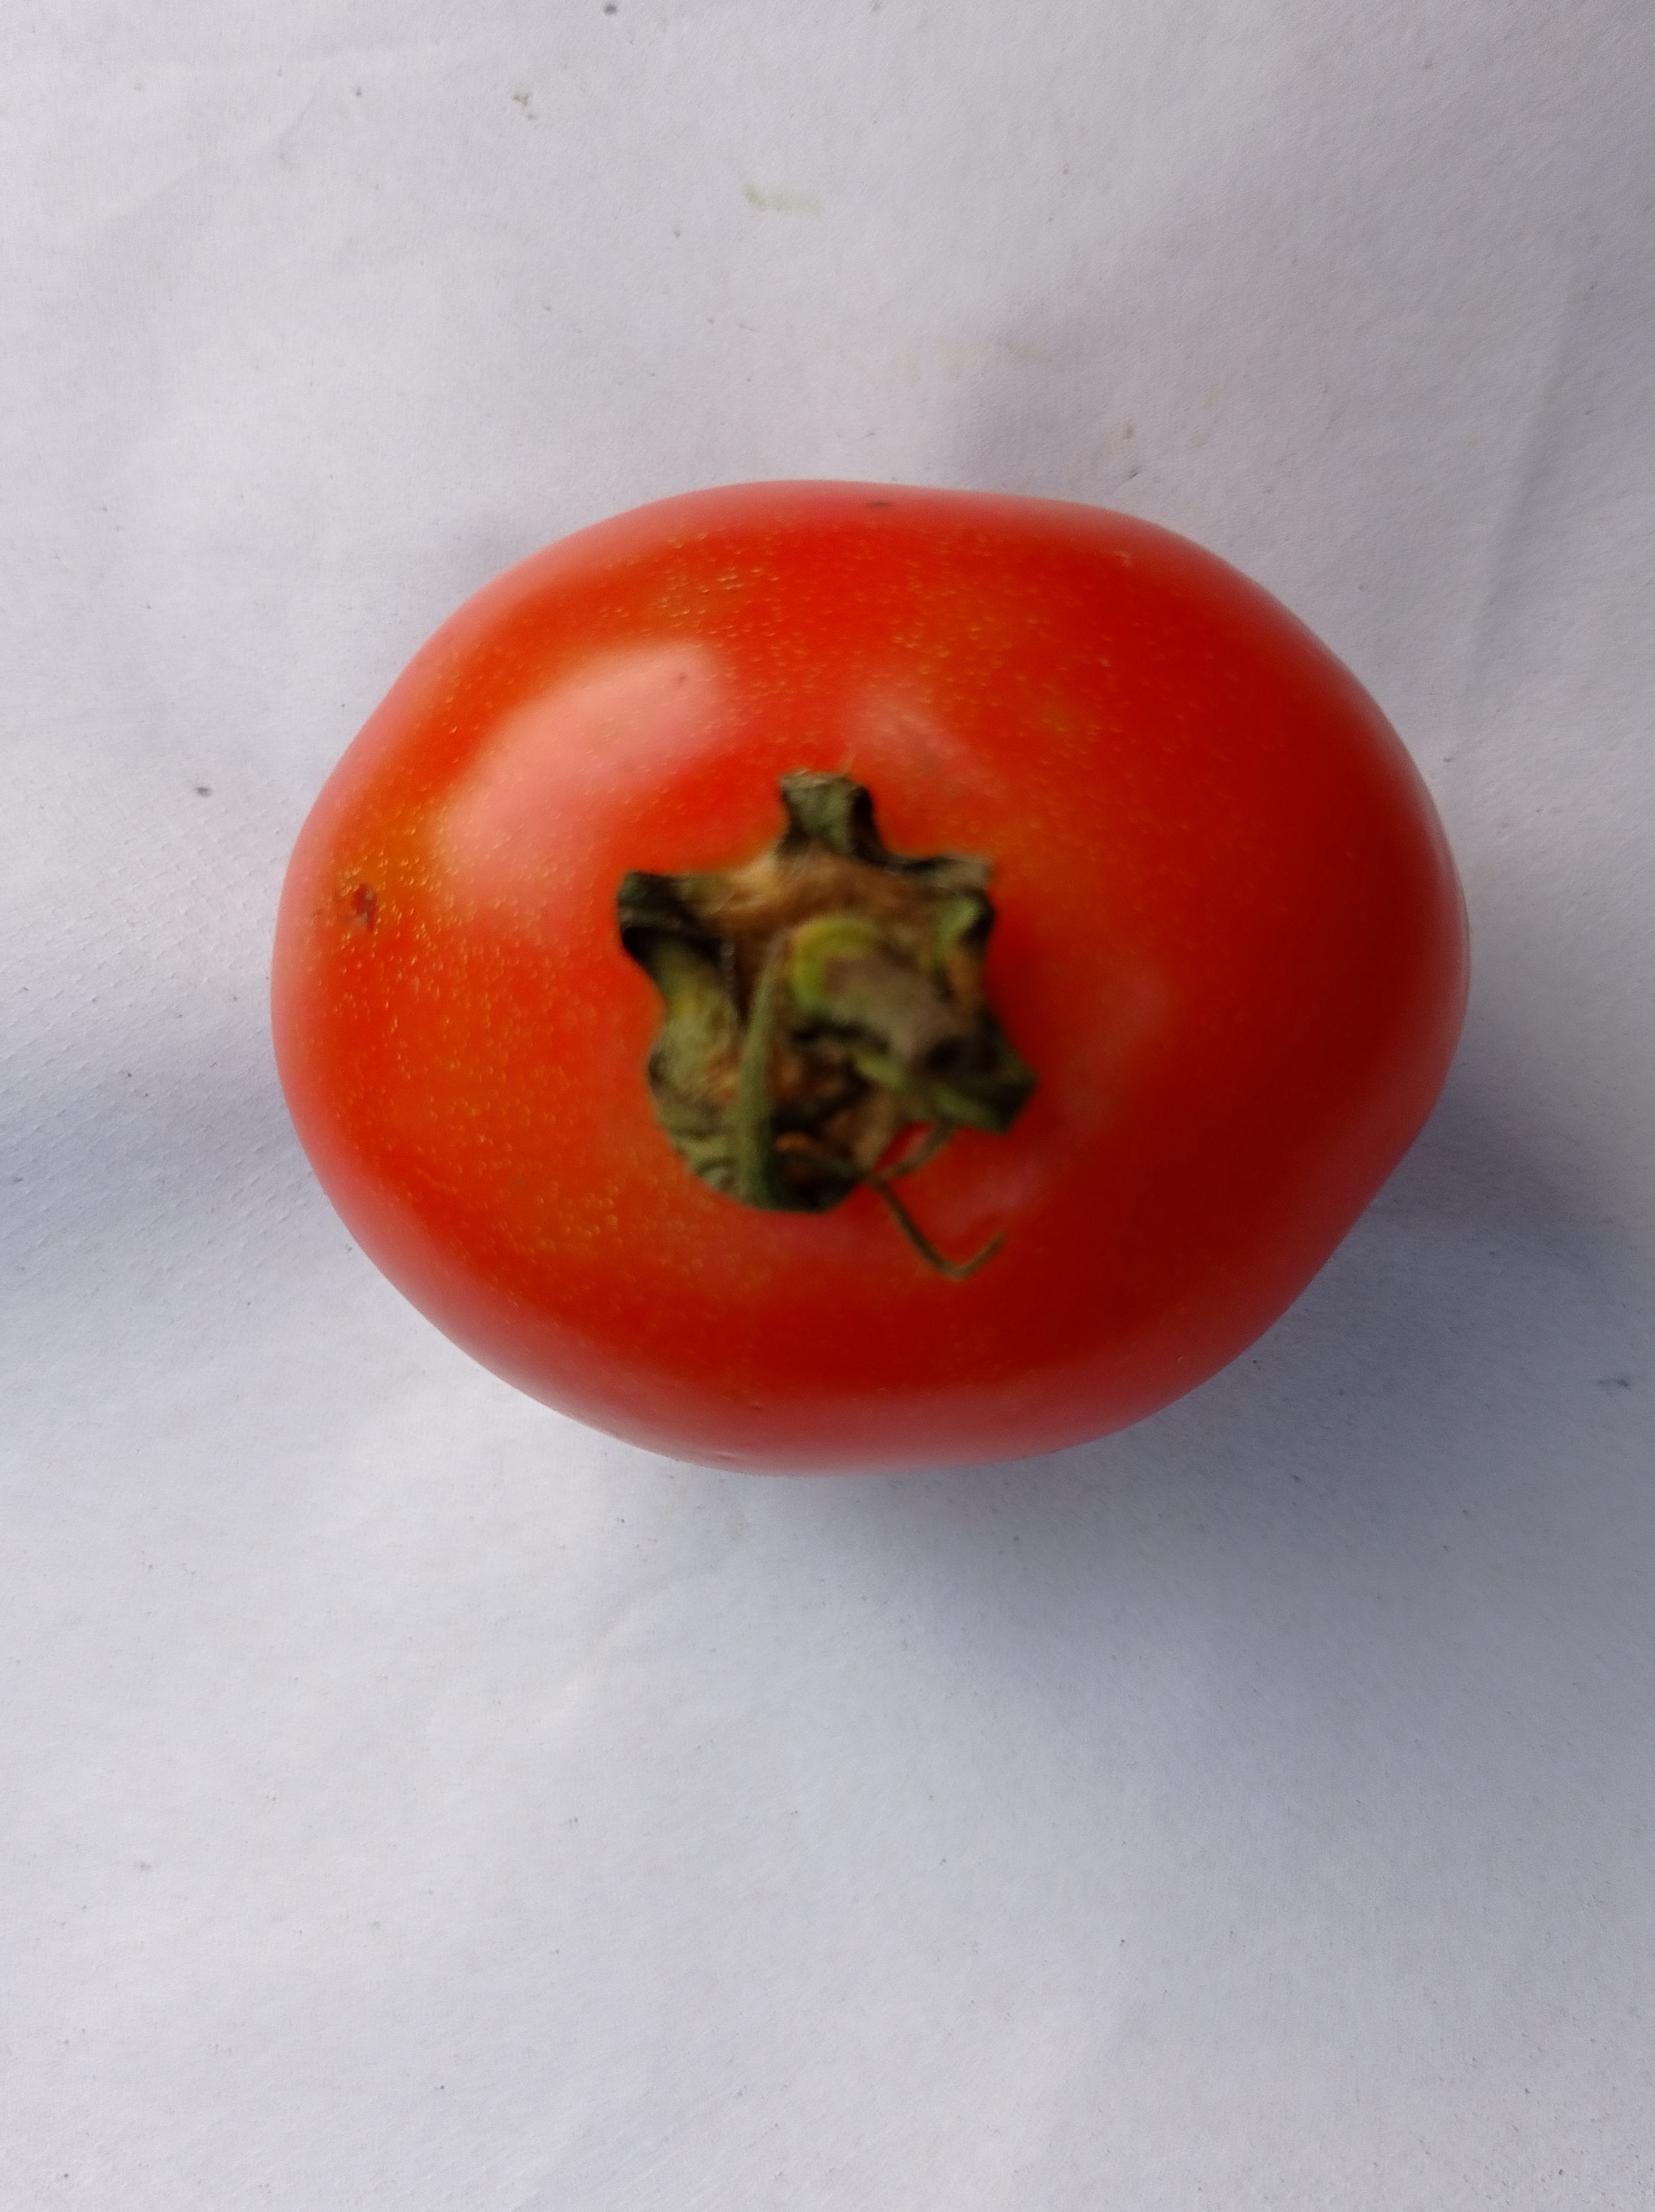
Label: Fresh